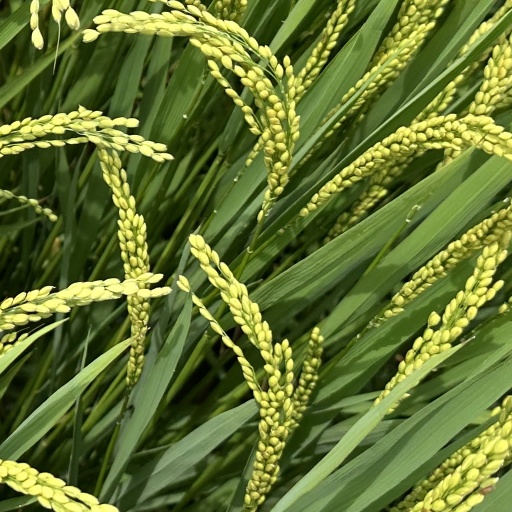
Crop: rice